13th Hussars

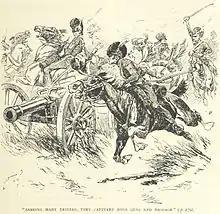
Members of the 13th attack French horse artillery at Albuera (from a book published in 1895)

In February 1810 the regiment sailed for Lisbon for service in the Peninsular War. It took part in the Battle of Campo Maior on the Spanish-Portuguese border on 25 March 1811 in a clash that occurred between British and Portuguese cavalry, under Robert Ballard Long, and a force of French infantry and cavalry under General Latour-Maubourg. The regiment, two and a half squadrons strong, led by Colonel Michael Head, charged and routed a superior French cavalry force of no less than six squadrons. The regiment, with two Portuguese squadrons, then went on to pursue the French for seven miles to the outskirts of Badajoz. The report reaching Lord Wellington seems to have glossed over the epic quality of the charge and emphasised the overlong pursuit. After receiving Marshal Beresford's report, Wellington issued a particularly harsh reprimand to the regiment calling them "a rabble" and threatening to remove their horses from them and send the regiment to do duty at Lisbon. The officers of the regiment then wrote a collective letter to Wellington detailing the particulars of the action. Wellington is reported as saying that had he known the full facts he would never have issued the reprimand. The historian Sir John Fortescue wrote, "Of the performance of Thirteenth, who did not exceed two hundred men, in defeating twice or thrice their numbers single-handed, it is difficult to speak too highly."